House at 18 Seventeenth Avenue

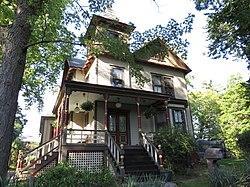

18 Seventeenth Avenue is a historic house located at the address of the same name in Sea Cliff, Nassau County, New York.